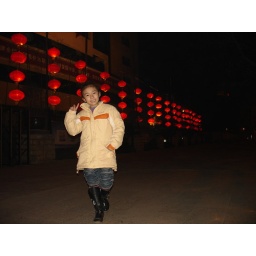
little girl in yellow